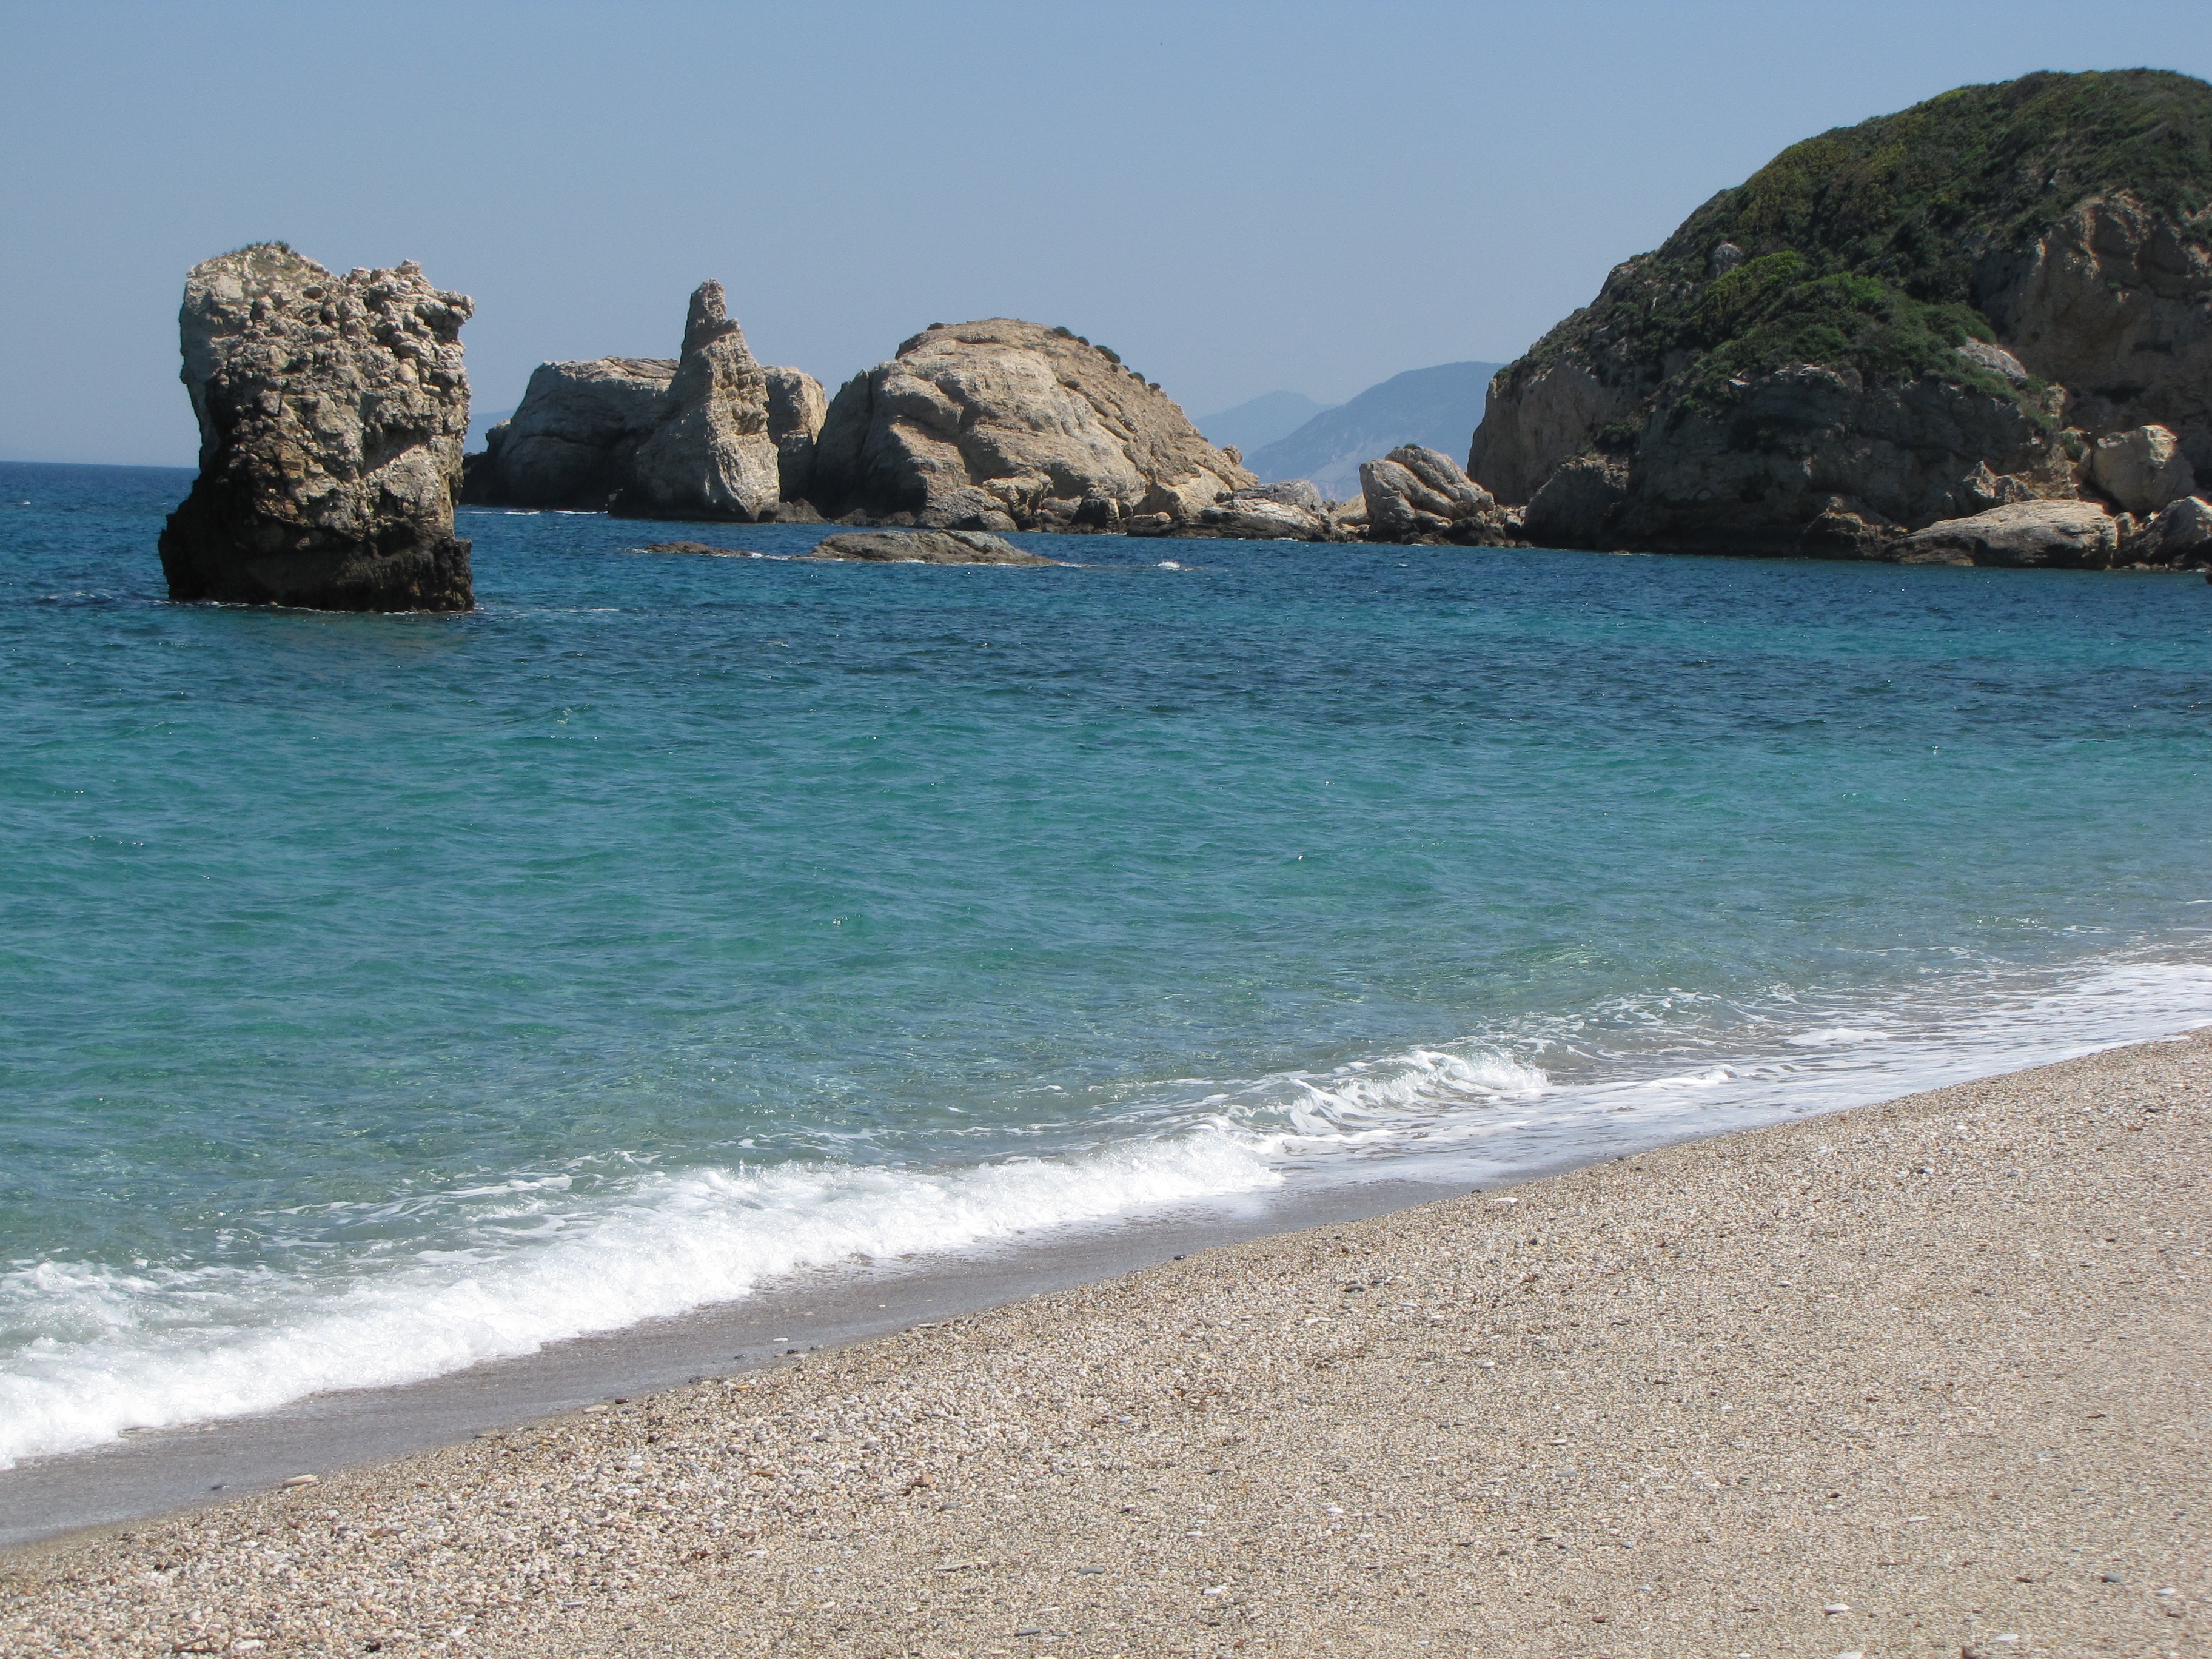
beach, sea, coast, sand, rock, ocean, shore, vacation, cliff, cove, bay, island, terrain, body of water, cape, islet, landform, wind wave